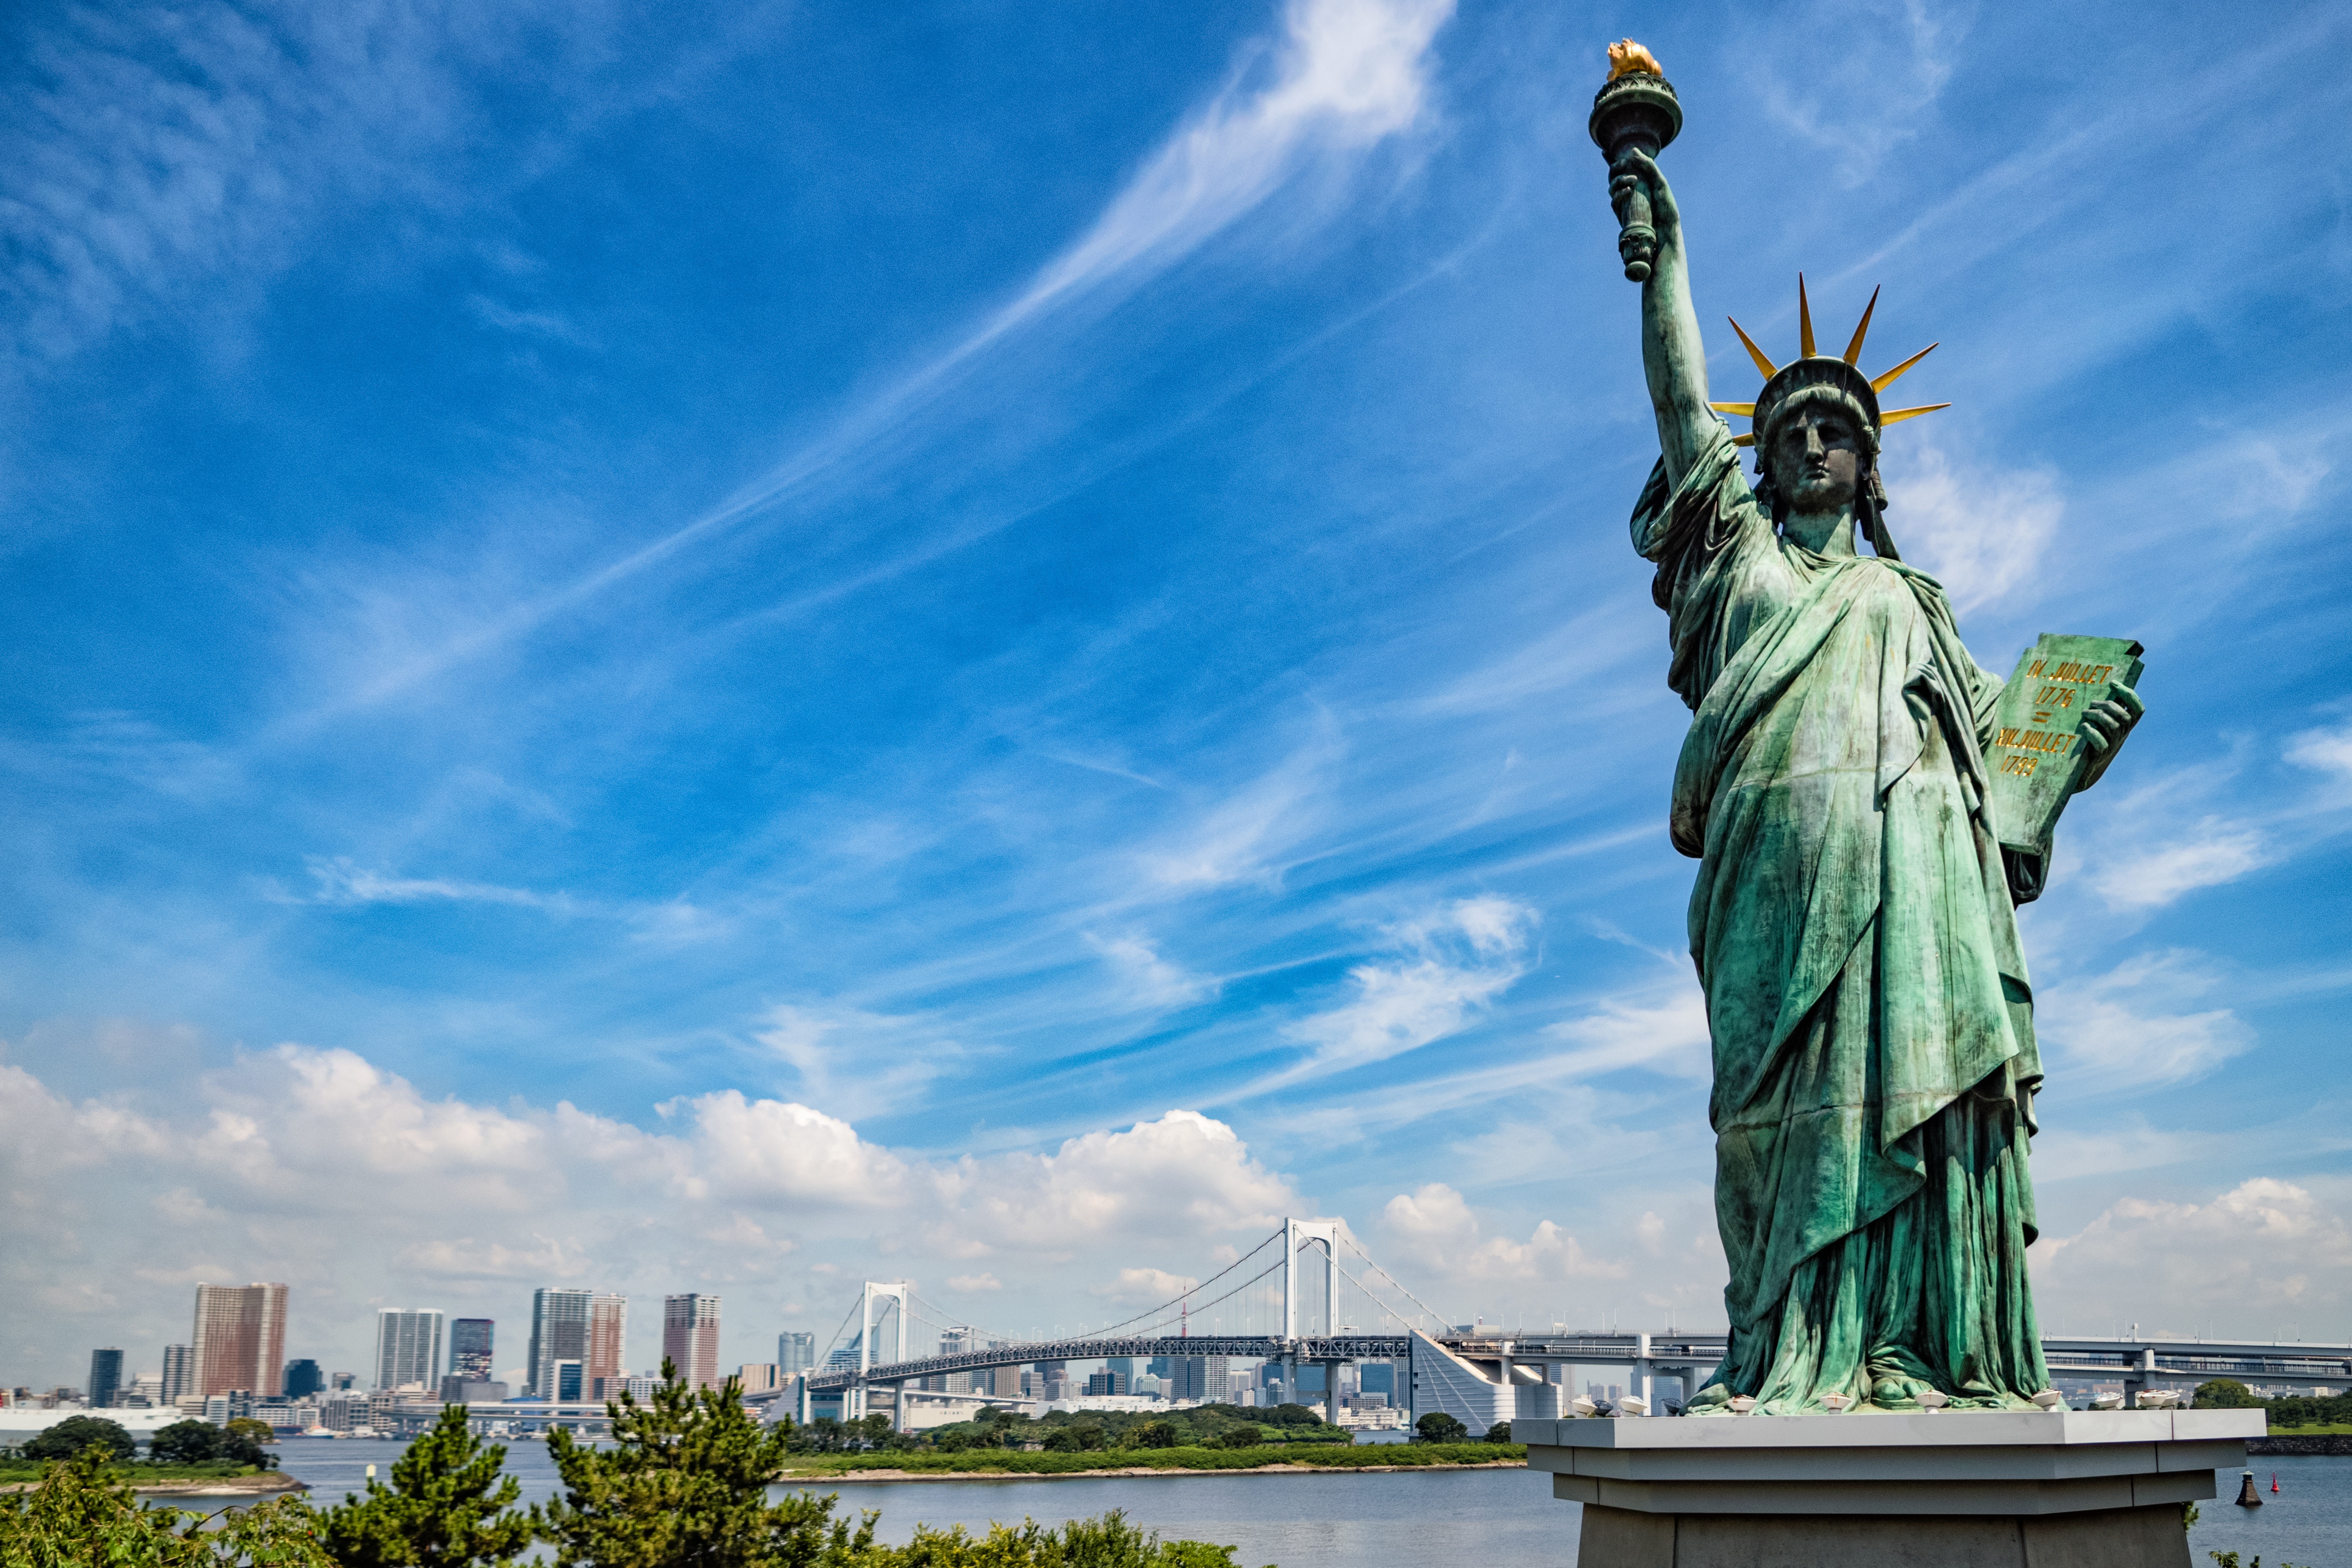
cloud, sky, skyline, skyscraper, monument, cityscape, statue, landmark, atmosphere of earth